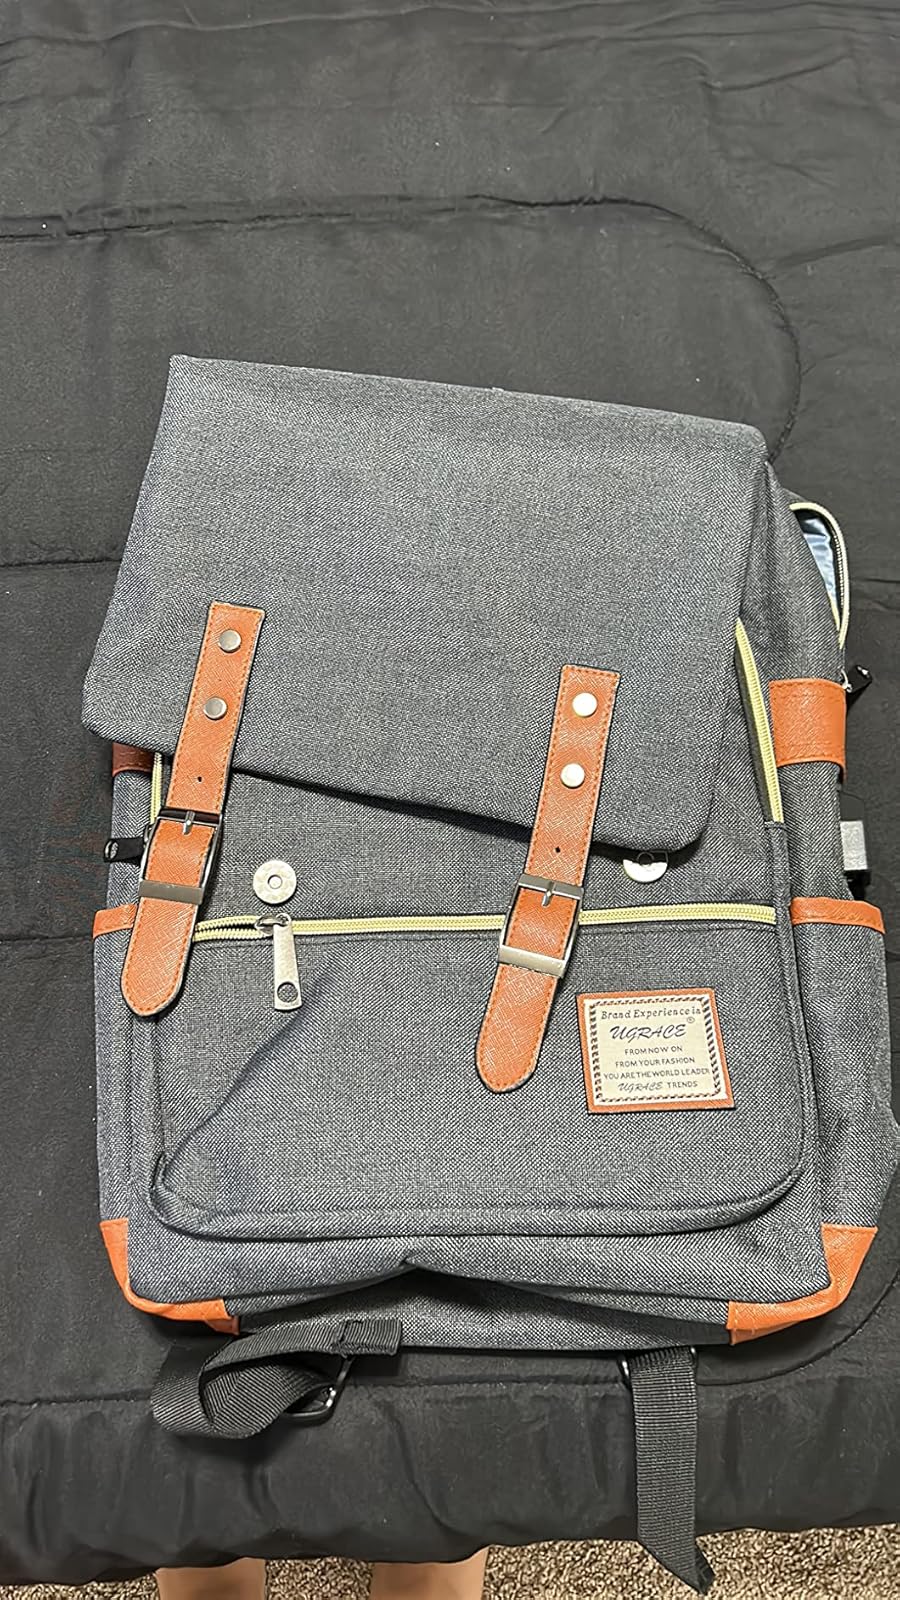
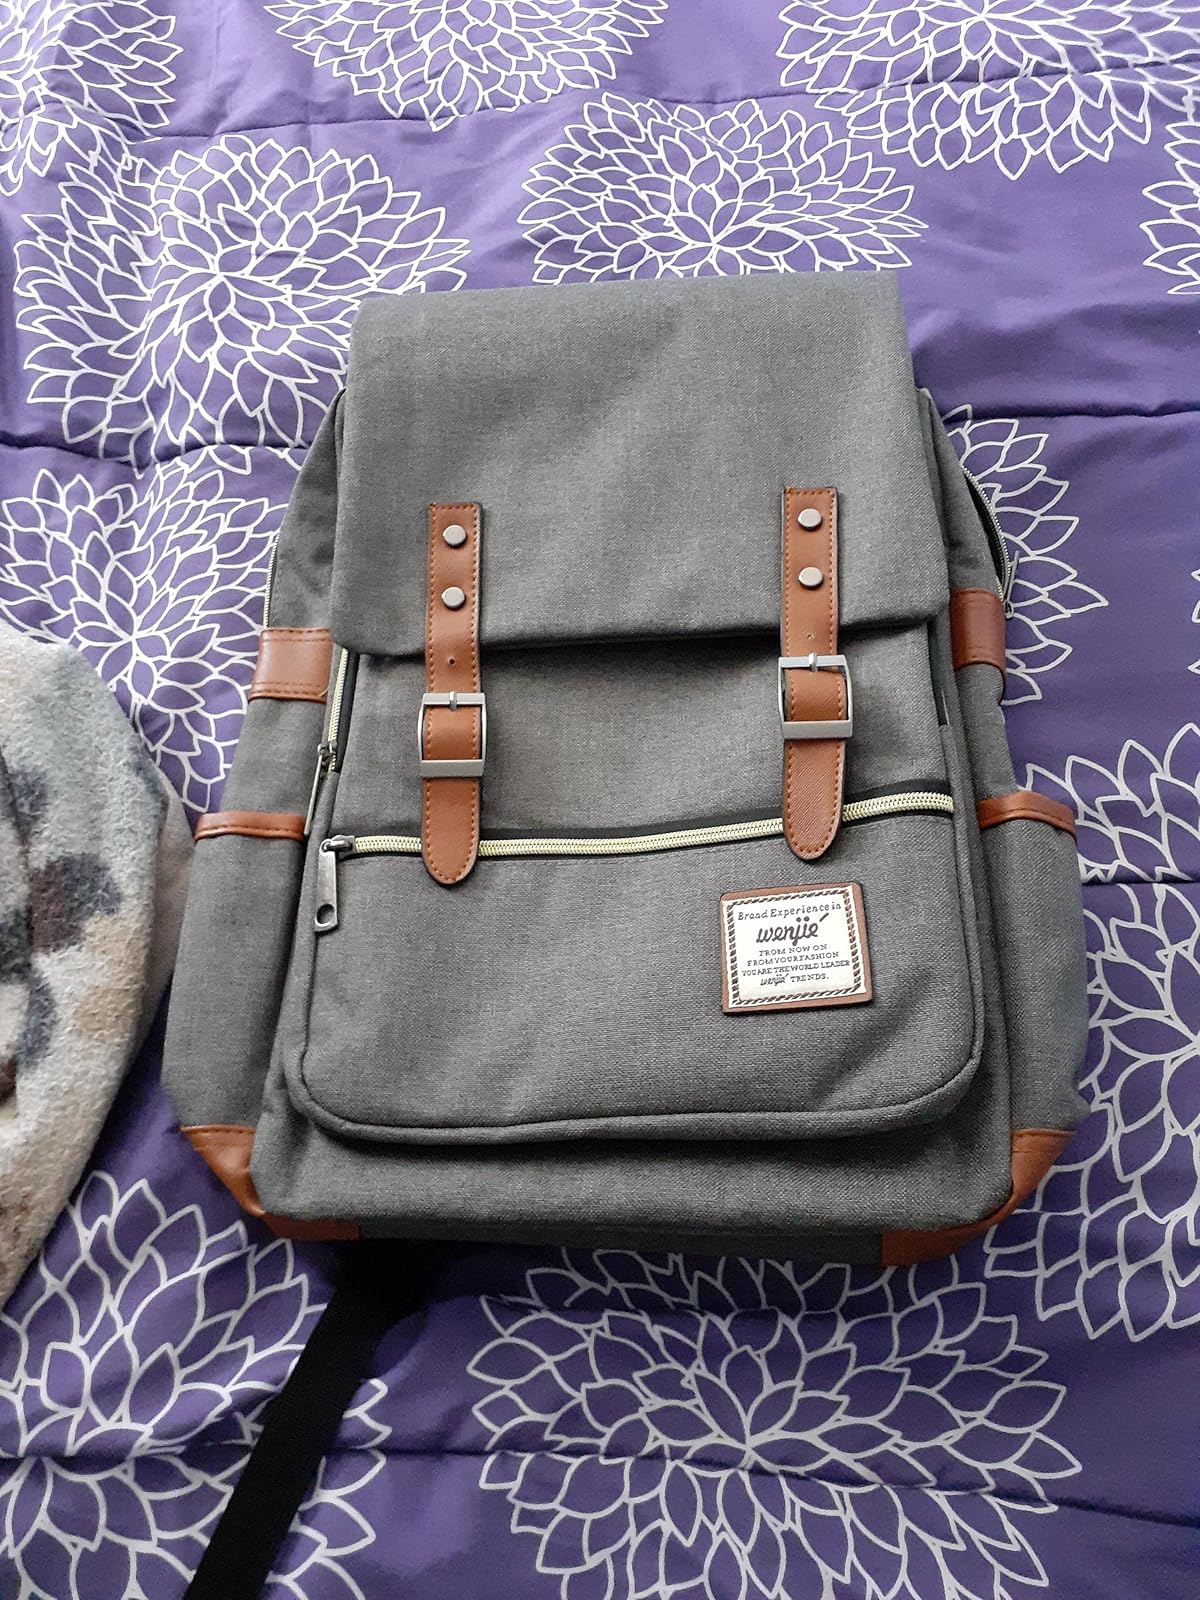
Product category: bag
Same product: yes